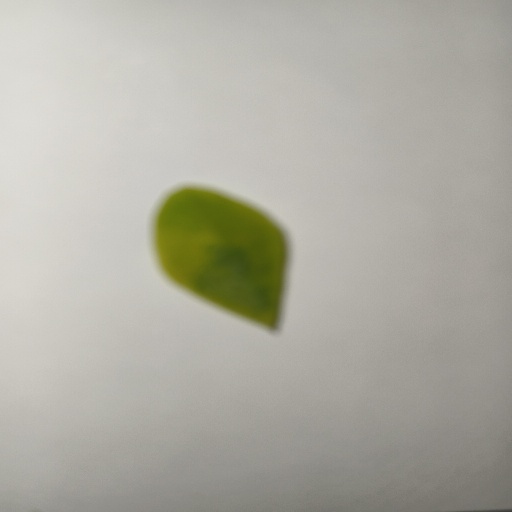
Species: Sojina
Leaf condition: Yellow Leaf